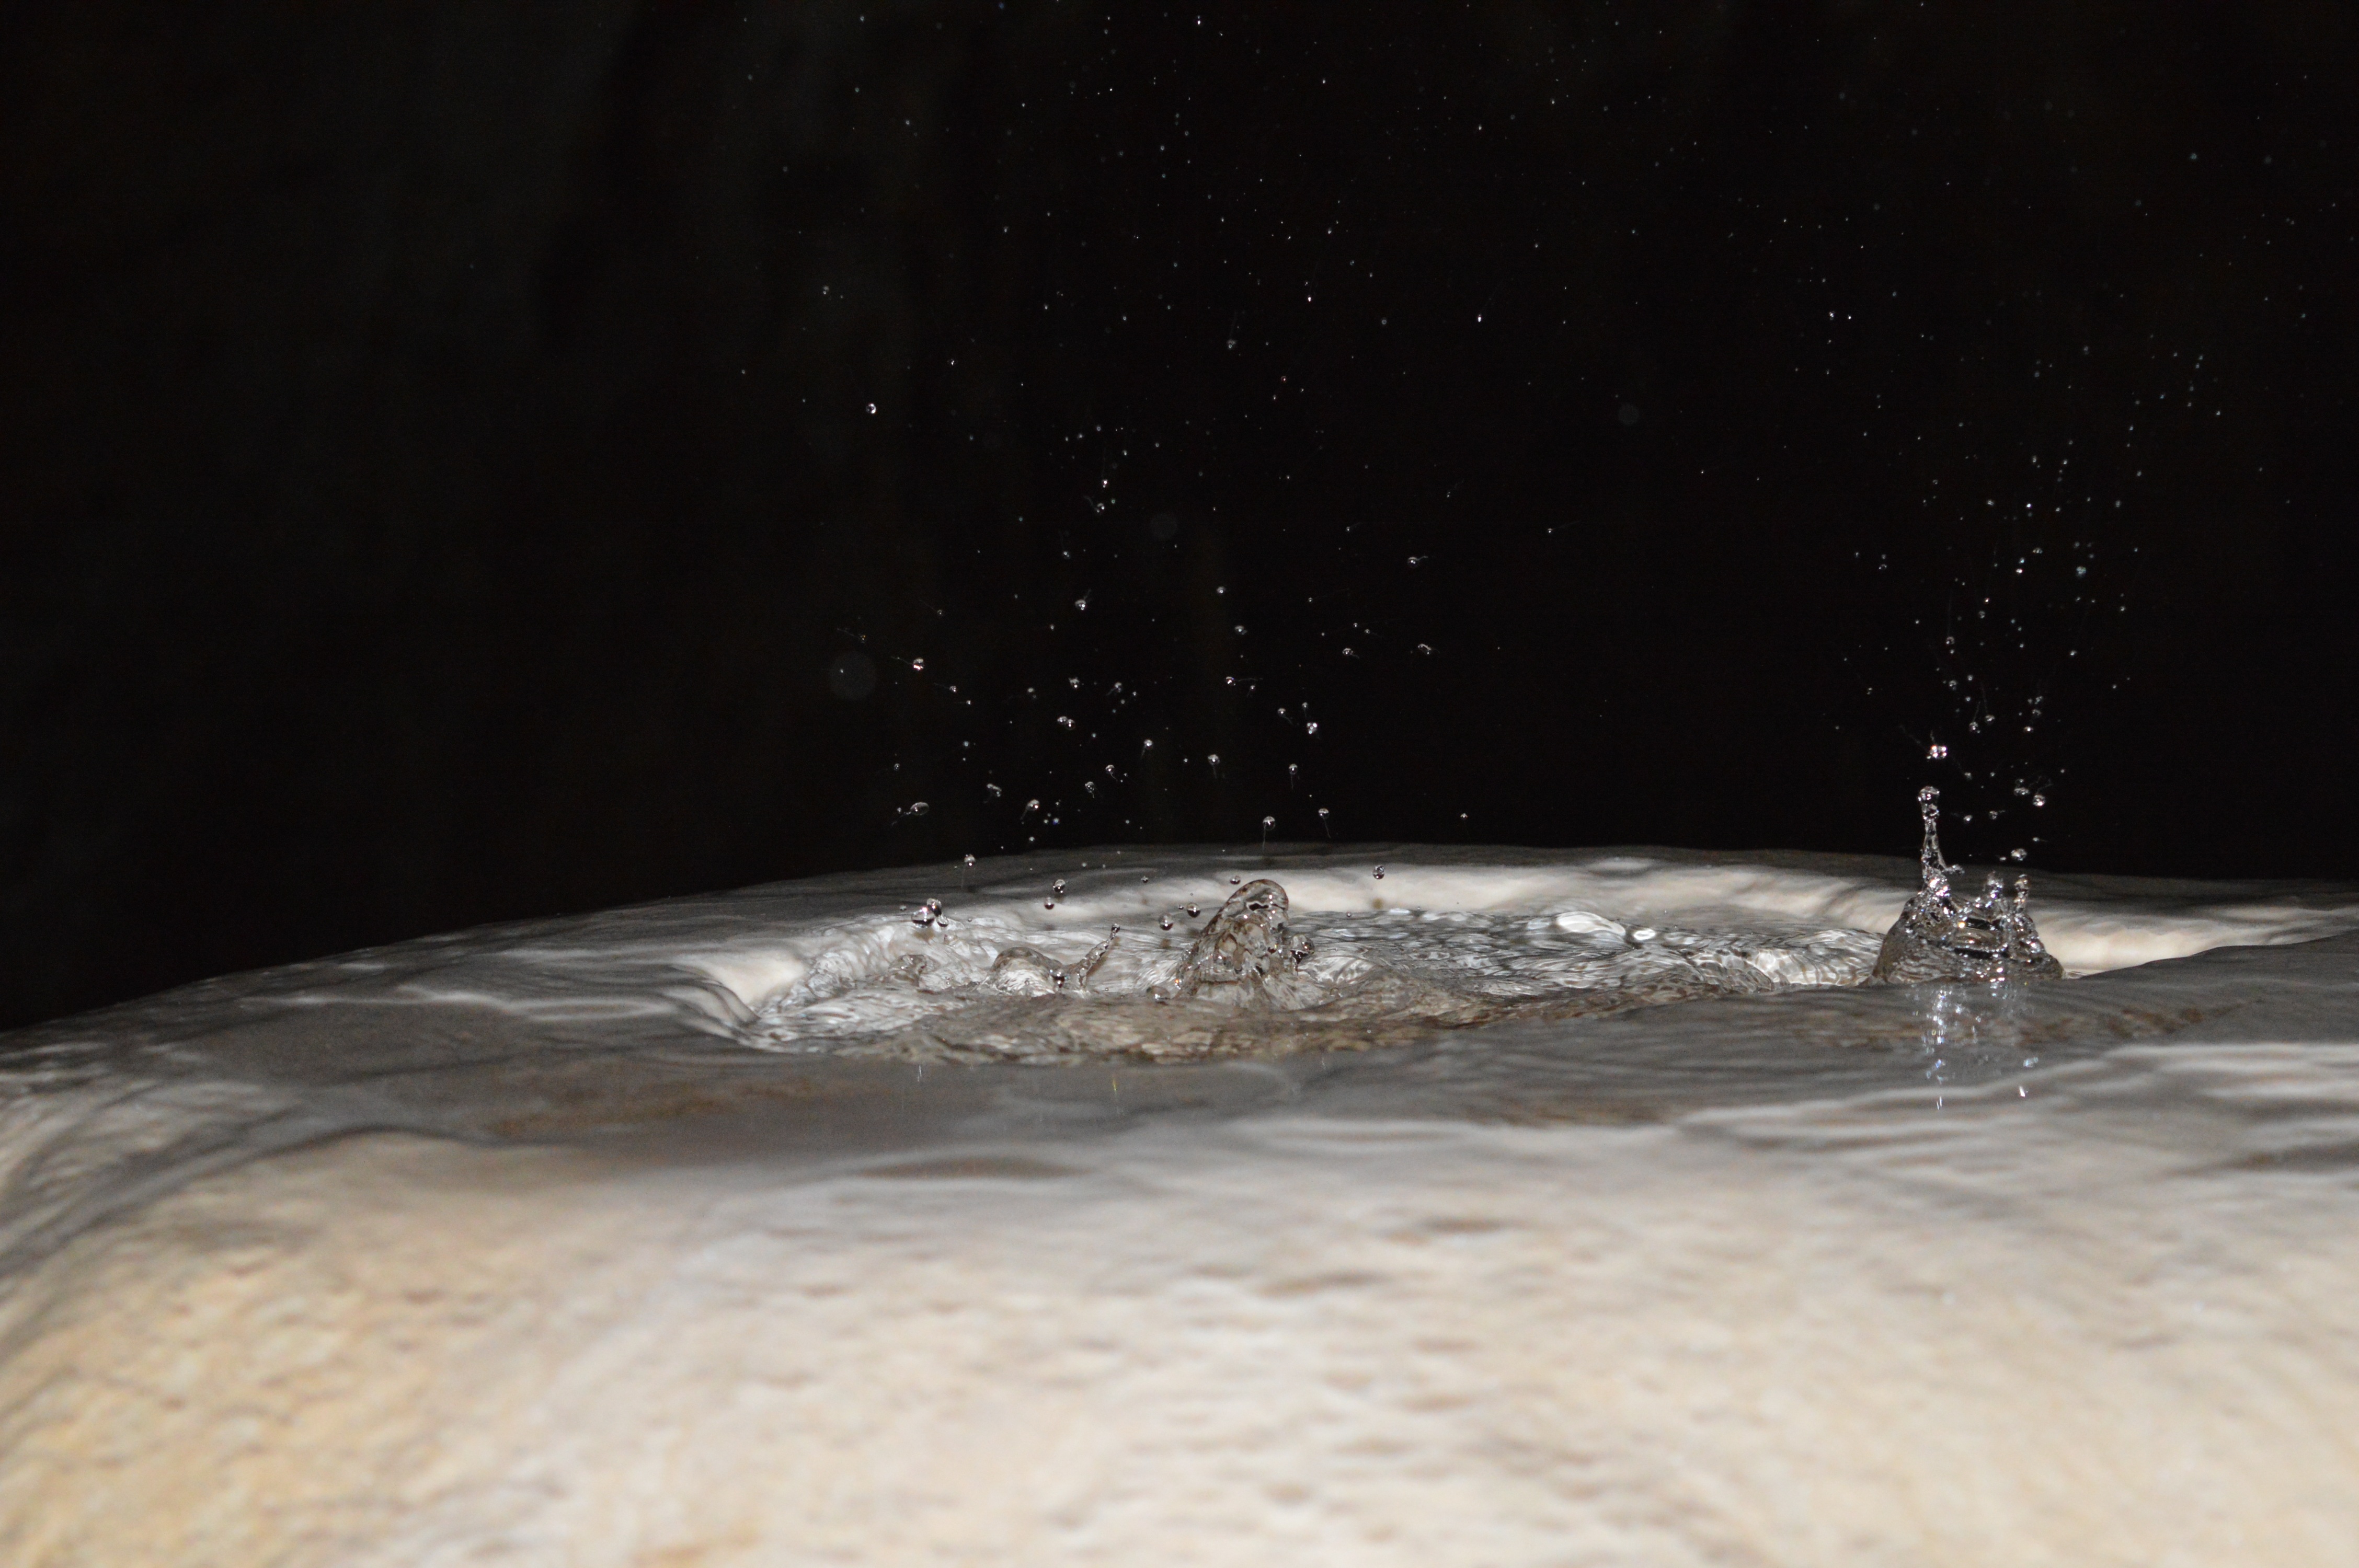
snow, light, dark, ice, cave, lighting, water drops, white rock